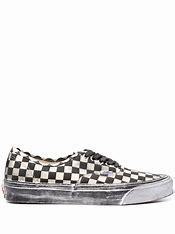
Brand: Vans
Model: UA OG Authentic LX